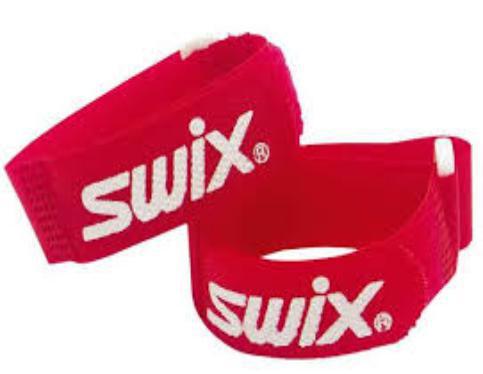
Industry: Sports